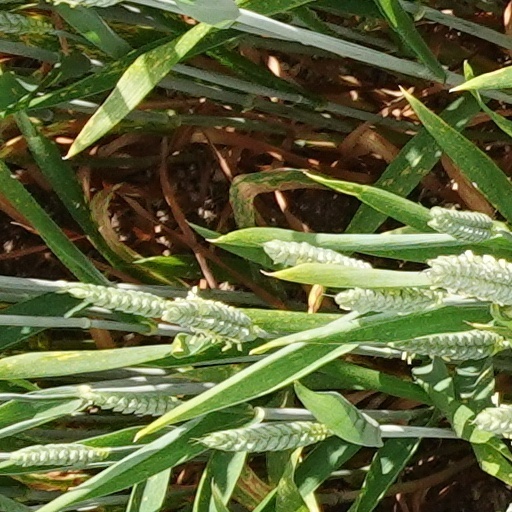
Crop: wheat